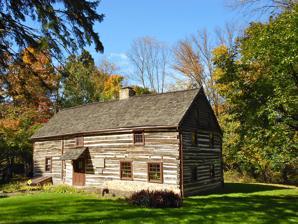
Building: Shelter House
Country: United States of America
Year built: 1741
Historic house in Pennsylvania, United States United States historic place Shelter House U.S. National Register of Historic Places Shelter House in Emmaus, Pennsylvania , October 2012 Location of Shelter House in Pennsylvania Show map of Pennsylvania Shelter House (the United States) Show map of the United States Location 601 S. 4th St., Emmaus, Pennsylvania , U.S. Coordinates 40°31′50″N 75°29′6″W / 40.53056°N 75.48500°W / 40.53056; -75.48500 Area 1 acre (0.40 ha) Built c. 1734, 1741 Architectural style Germanic log house NRHP reference No. 78002426 Added to NRHP February 17, 1978 Shelter House is a historic home located in Emmaus, Pennsylvania . Constructed in 1734, it is believed to be the oldest continuously occupied building structure in both Lehigh County and the Lehigh Valley and among the oldest still-standing building structures in the U.S. state of Pennsylvania . History The first floor was built around 1734. In 1741, a three-room second story and a two-story annex were added. The house was built by early Pennsylvania German settlers and is a medieval-type Germanic log house made out of oak and chestnut and measuring approximately 40 feet by 25 feet. Mud, straw, and horse hair were used as the filling, or chinking, in between the gaps in the log walls, providing protection and insulation from outside elements. It has a gable roof and large, square stone chimney. The Shelter House got its name from the German word "zufluchtshaus," meaning "house of refuge or shelter." The House is situated in a clearing of woods along a well-traveled Indian path and often served as a stopover for travelers. The house was inhabited at a time when there existed conflicts in the area between  American settlers and British colonialists and Native Americans . Many years later after the founding of Emmaus in 1759, the House became a hostel and tavern for wayfarers. In 1952, the cabin was purchased at a public sale by a group of preservationists who raised $35,000 to stabilize and restore the structure and its grounds. In 1963, the Borough of Emmaus assumed ownership of the property, while the Shelter House Society continues with the responsibility of maintenance and preservation. In 1978, it was added to the National Register of Historic Places . References